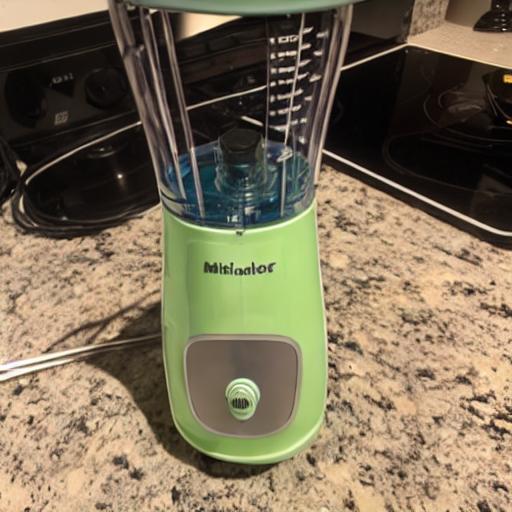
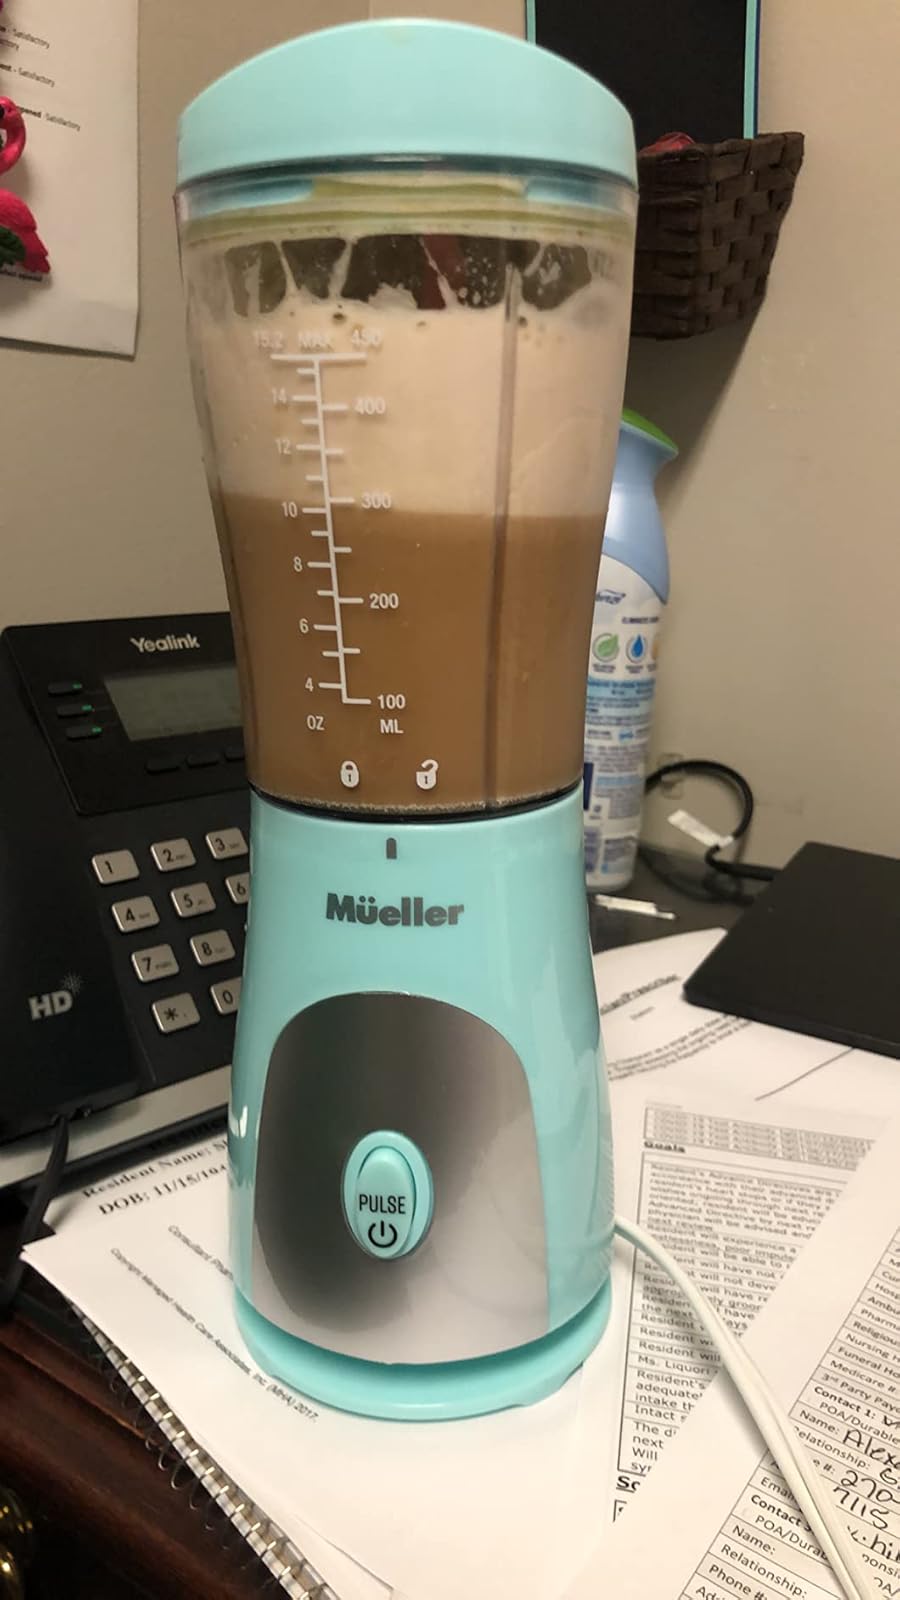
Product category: items_blender
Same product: no